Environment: lab
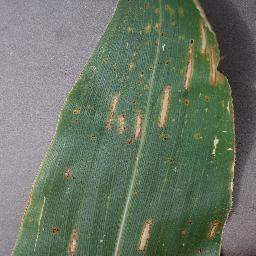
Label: gray_leaf_spot